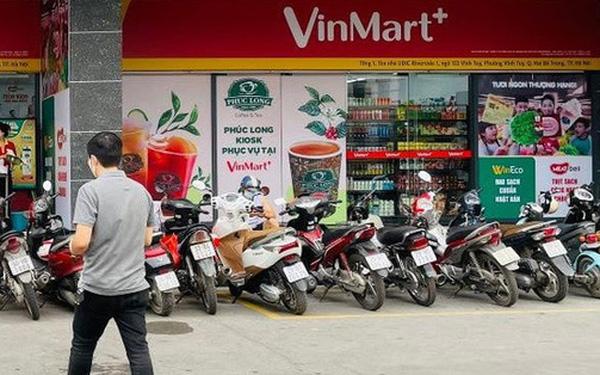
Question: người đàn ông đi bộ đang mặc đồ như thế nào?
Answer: ông ấy mặc áo thun xám và quần dài đen